Gluyas Williams

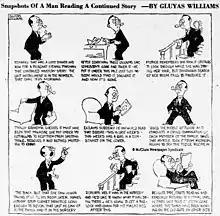
"Snapshots of a Man Reading a Continued Story", by Williams (1924)

Gluyas Williams (July 23, 1888 – February 13, 1982) was an American cartoonist, notable for his contributions to "The New Yorker" and other major magazines. He was also syndicated in a number of newspapers, including the "Boston Globe".